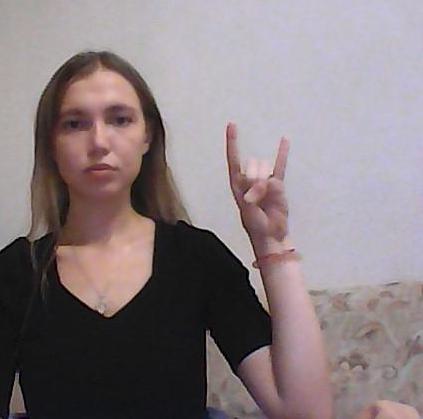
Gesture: rock